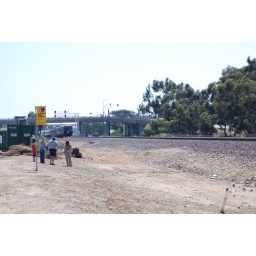
AT&amp;amp;SF # 3751 pulling private car Special goes up the hill near MP 261 in the Fall 2008